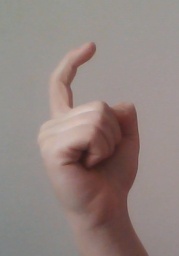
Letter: ra